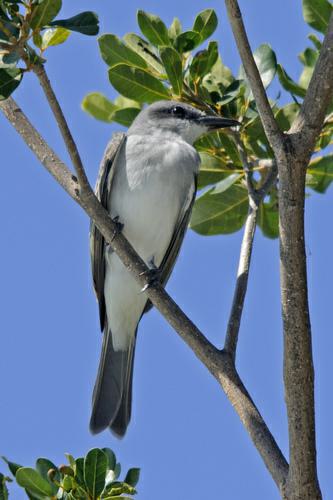
A photo of a gray kingbird